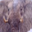
Label: elephant